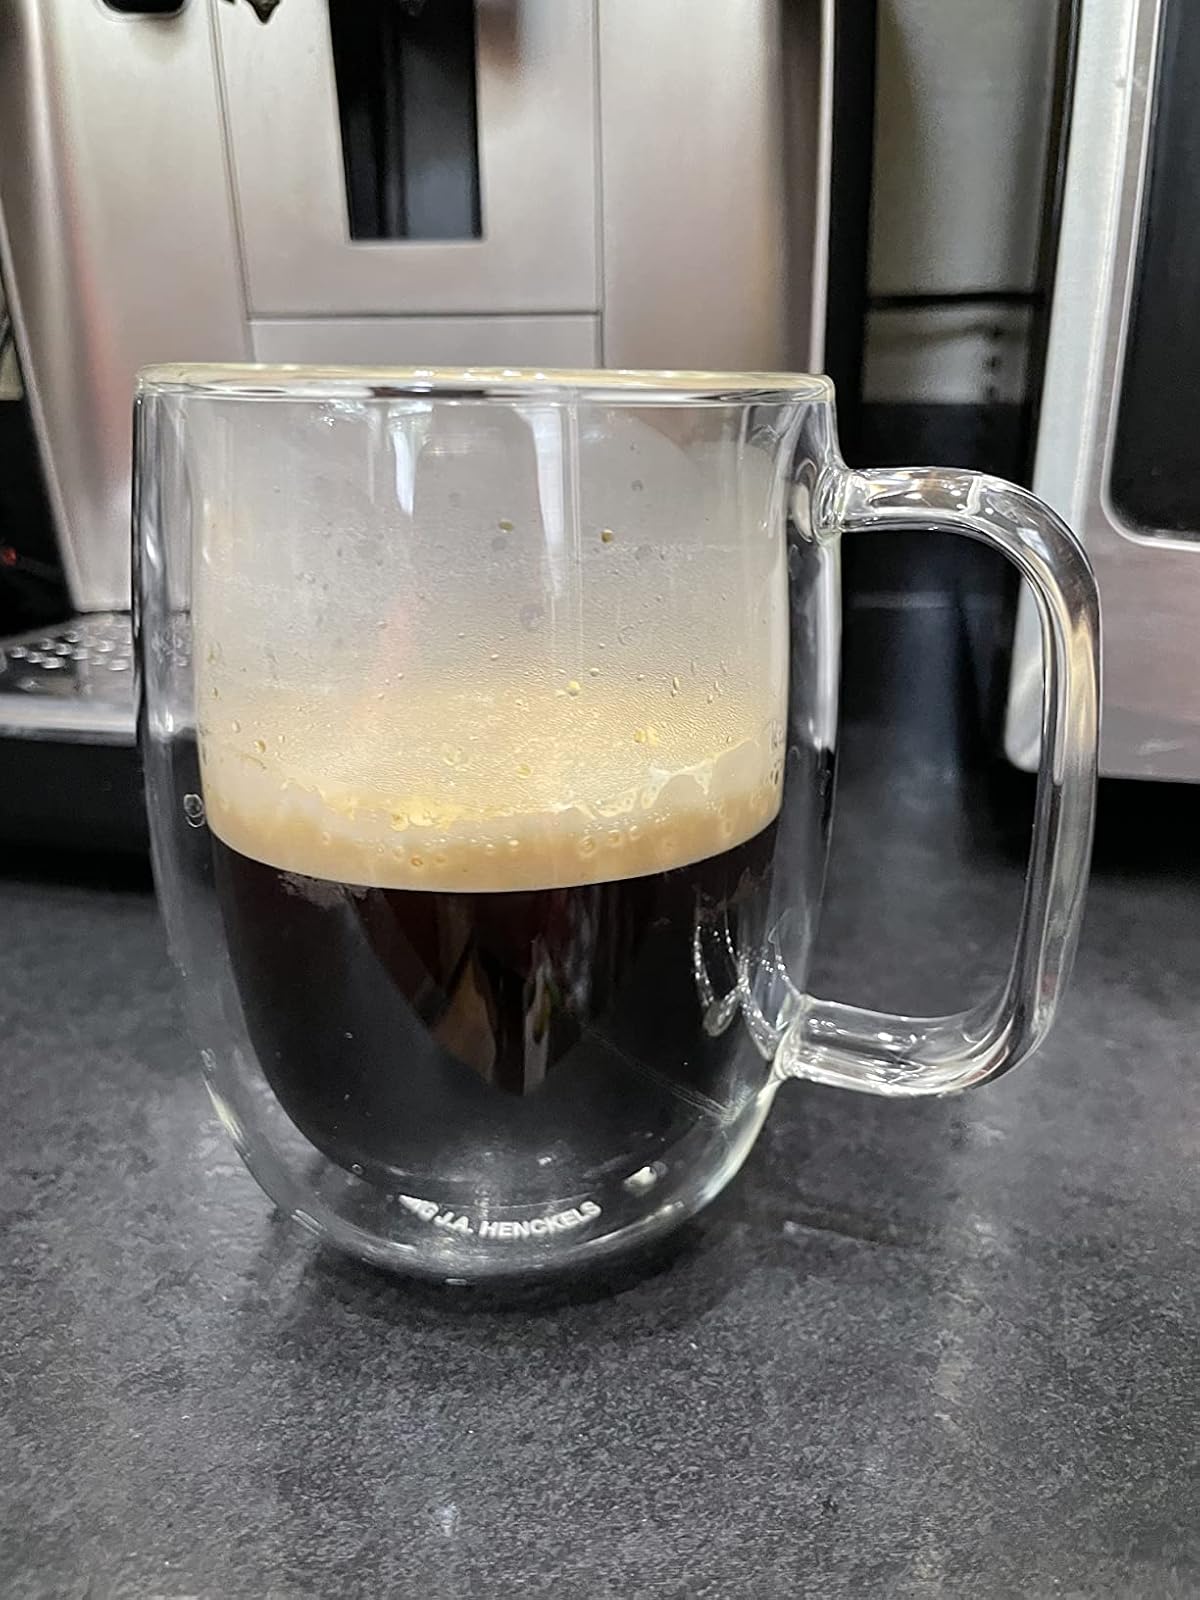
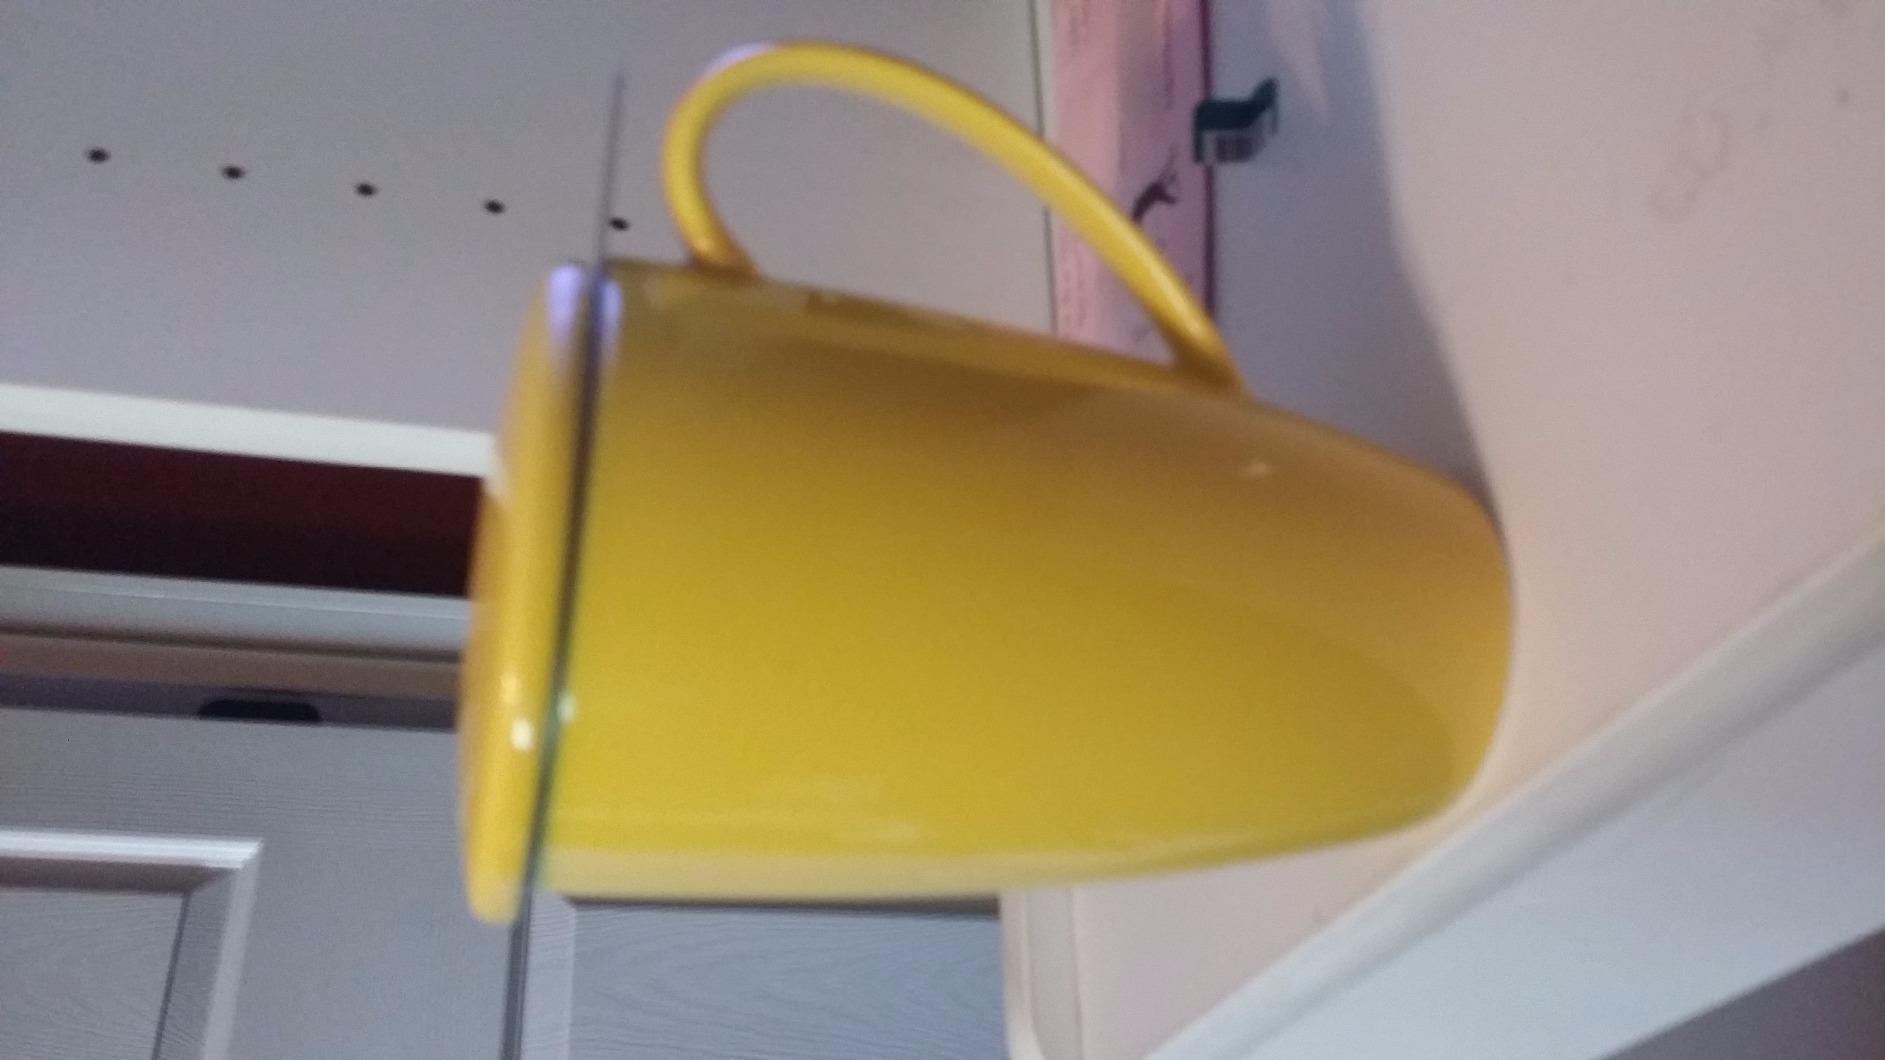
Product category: items_mug
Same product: no